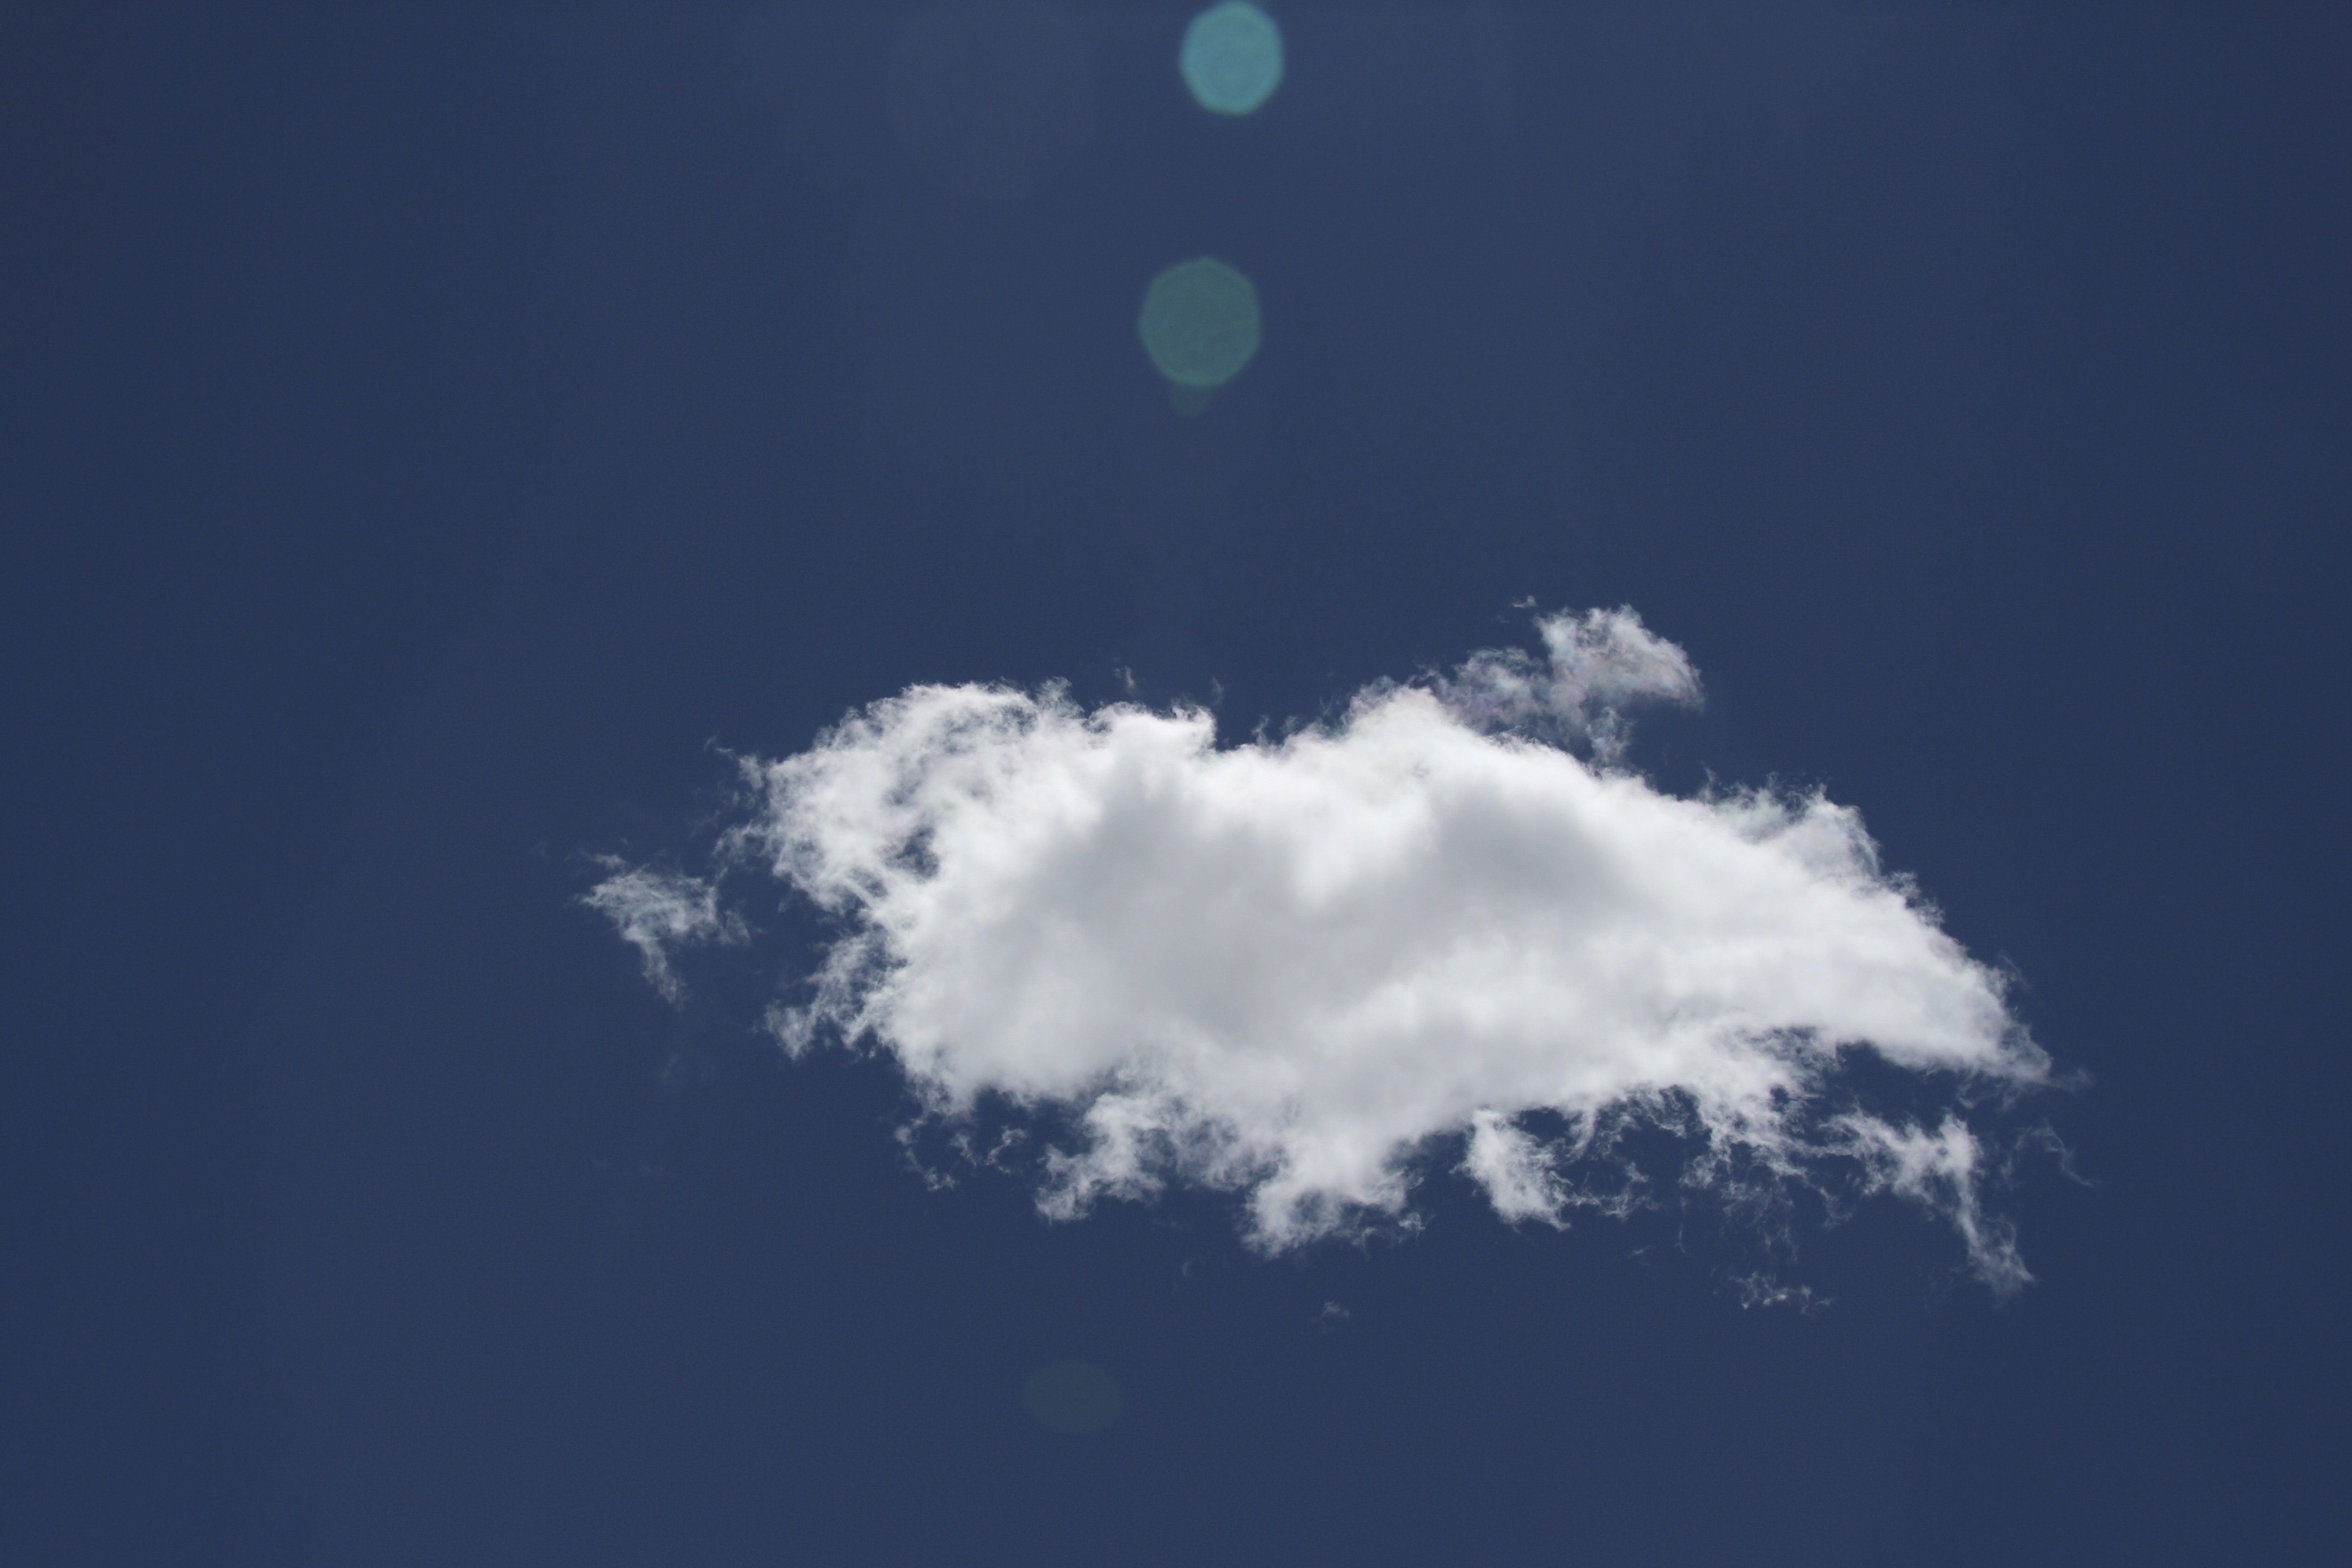
horizon, cloud, sky, white, sunlight, atmosphere, cumulus, blue, clouds, beautiful, clouds form, meteorological phenomenon, atmosphere of earth